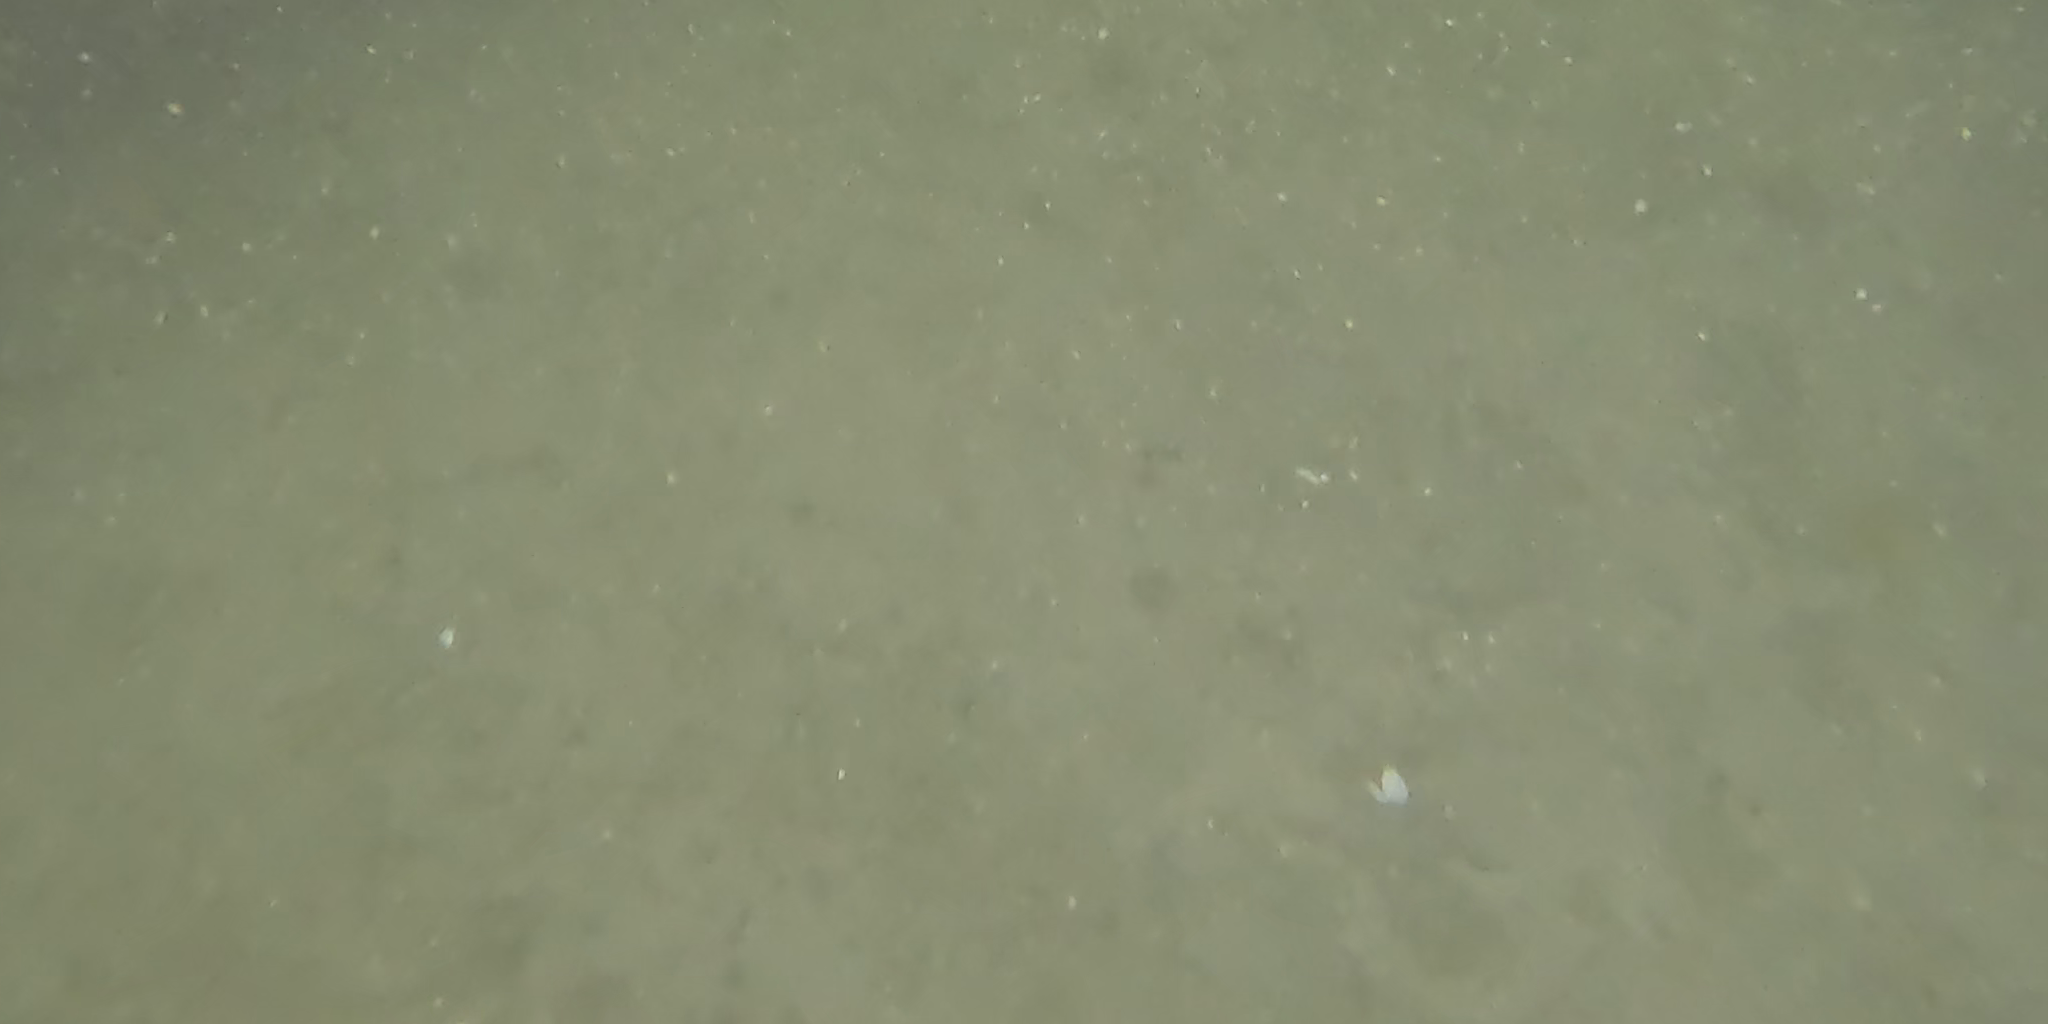
Seabed habitat: sand